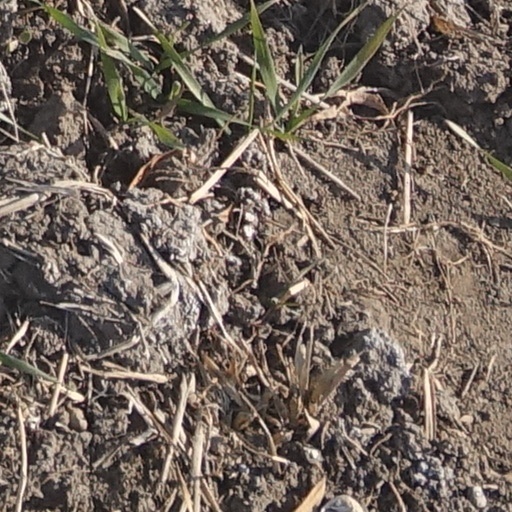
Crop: wheat